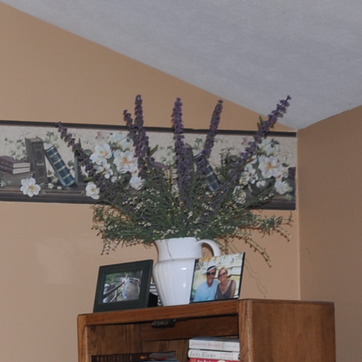
Material: foliage